Tibetan tantric practice

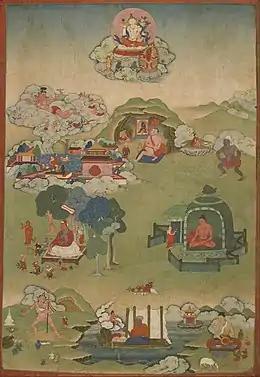
A painting of various Mahasiddhas practicing different tantric yogas

Tibetan tantric practice, also known as "the practice of secret mantra", and "tantric techniques", refers to the main tantric practices in Tibetan Buddhism. The great Rime scholar Jamgön Kongtrül refers to this as "the Process of Meditation in the Indestructible Way of Secret Mantra" and also as "the way of mantra", "way of method" and "the secret way" in his "Treasury of Knowledge". These Vajrayāna Buddhist practices are mainly drawn from the Buddhist tantras and are generally not found in "common" (i.e. non-tantric) Mahayana. These practices are seen by Tibetan Buddhists as the fastest and most powerful path to Buddhahood.